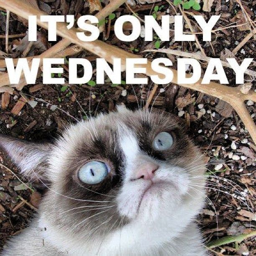
wipe that smile off your face !